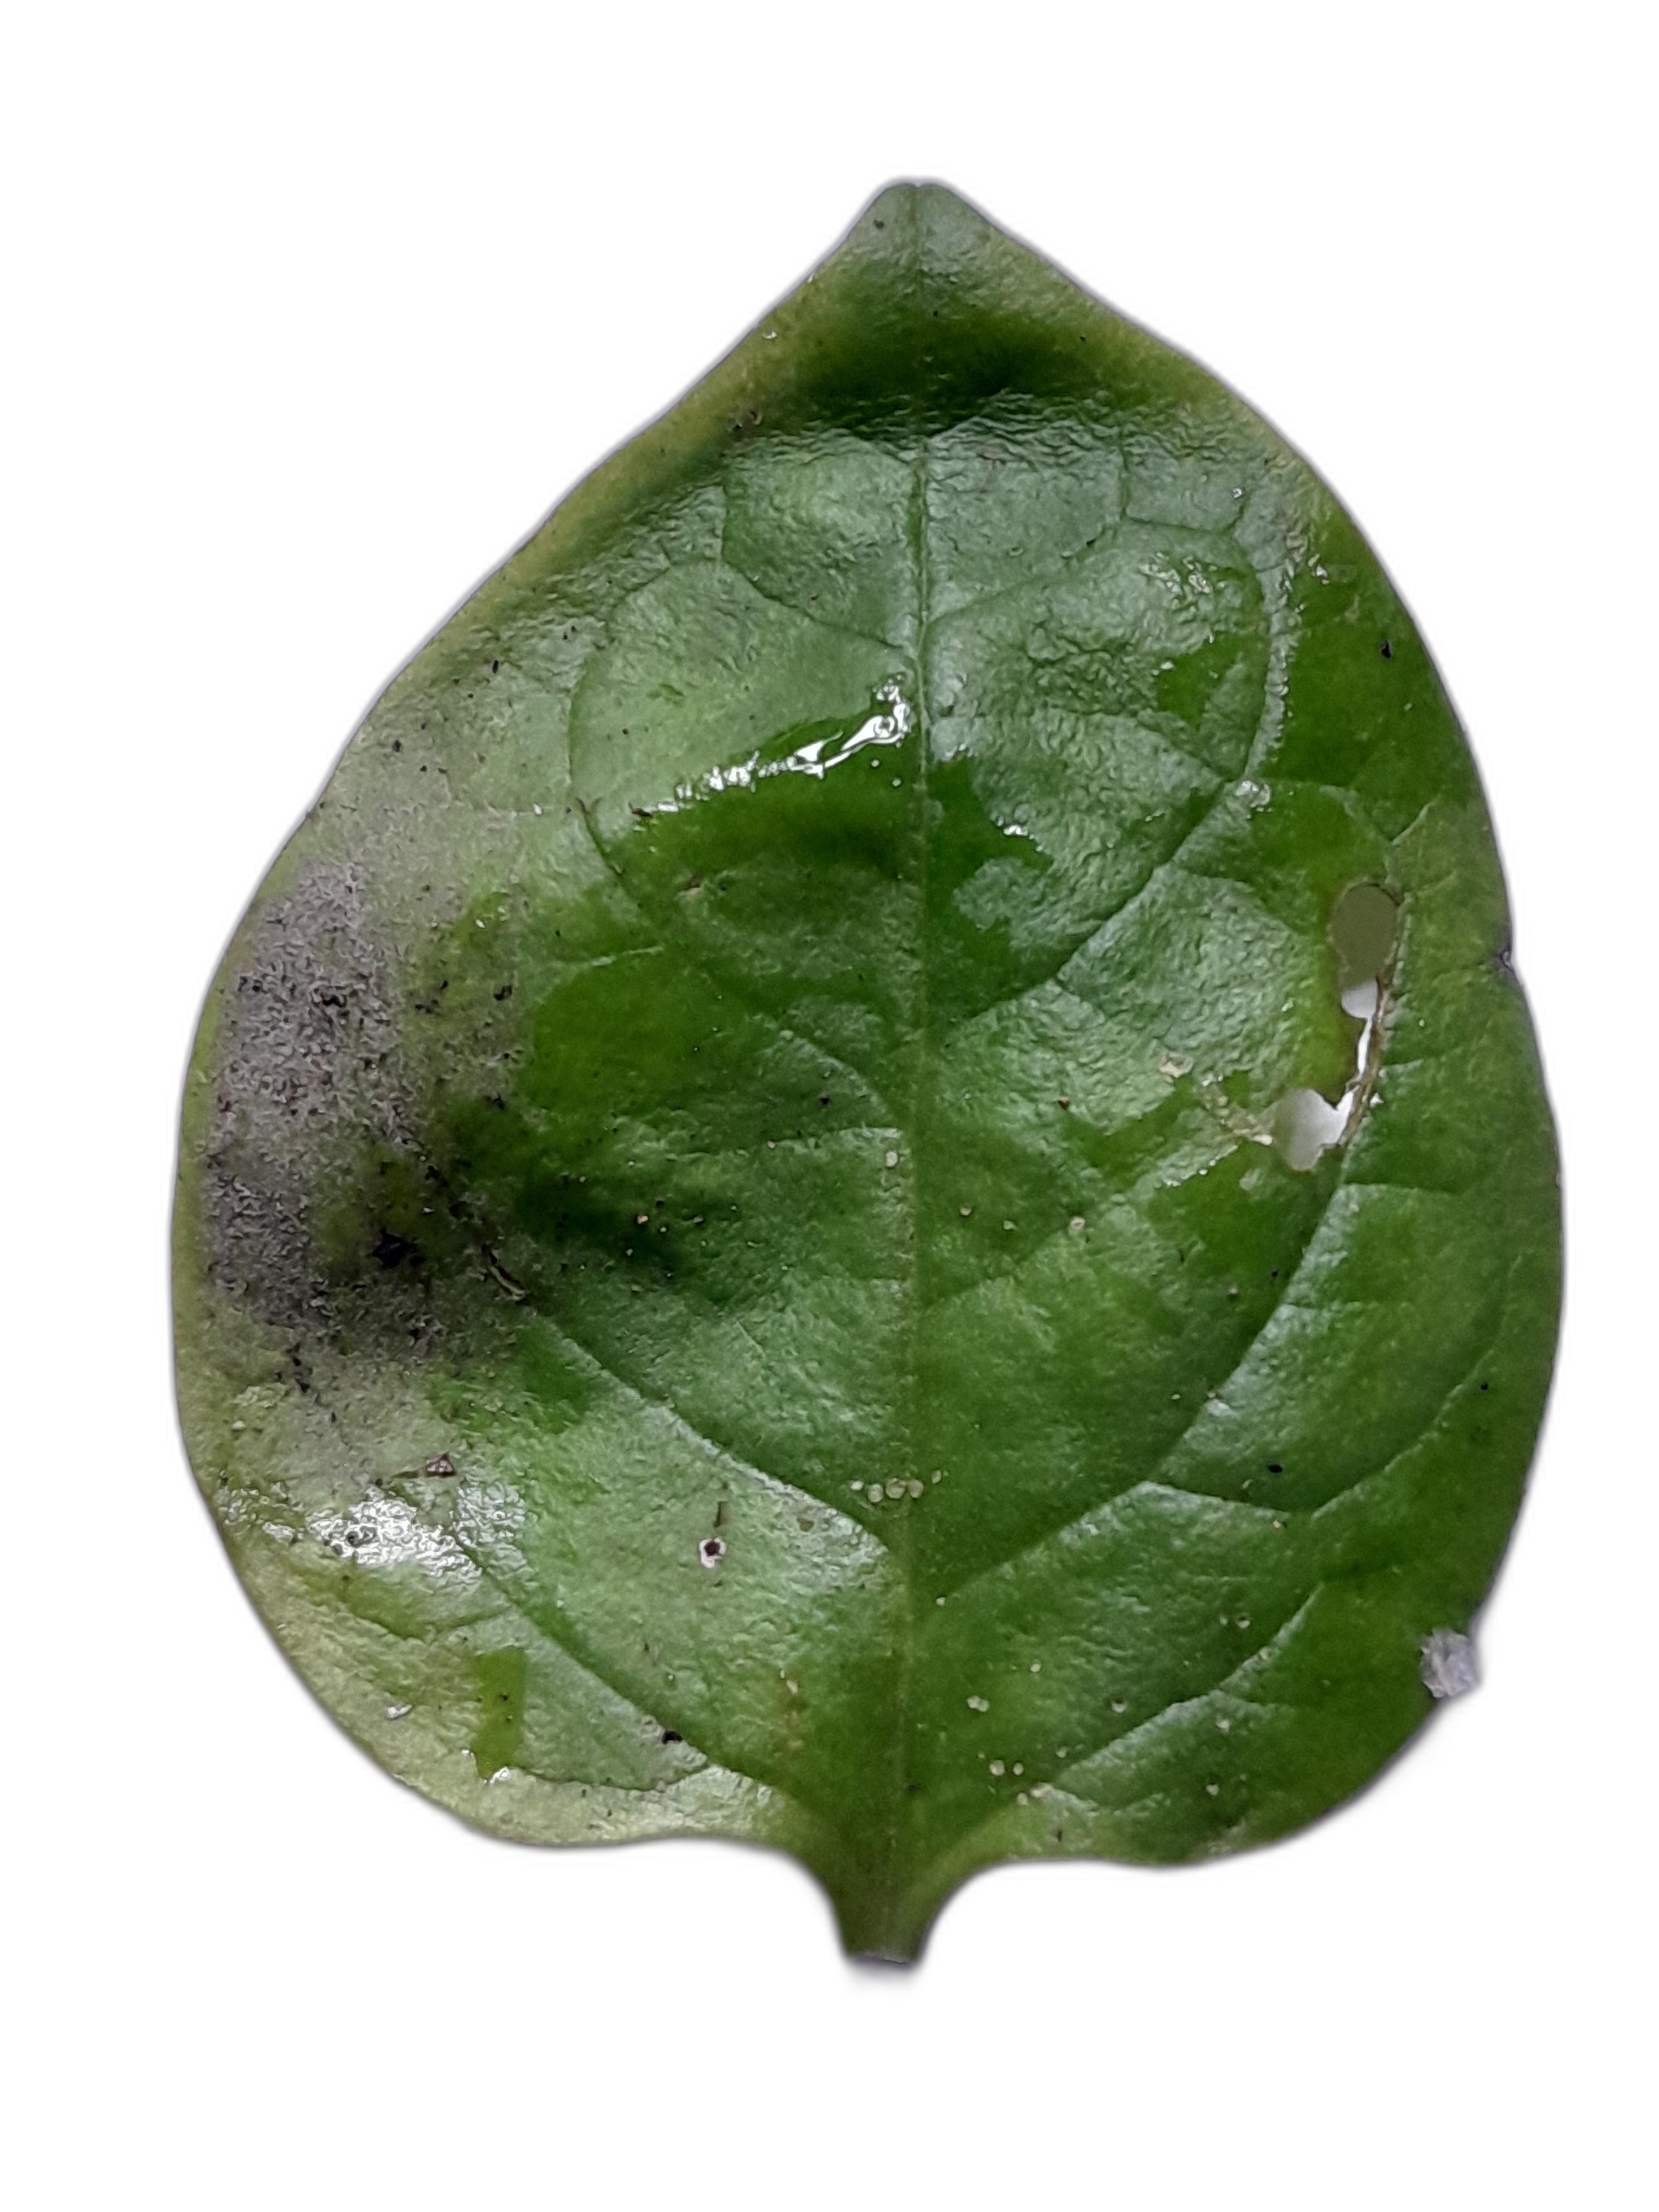
Label: Anthracnose